Farmsen-Berne

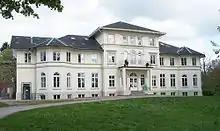
Berne manor house, built in 1890

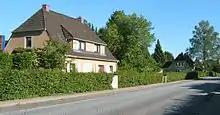
Residential houses in Gartenstadt (lit. "garden city") Berne

Farmsen-Berne is a quarter of Hamburg, Germany, in the borough of Wandsbek. More than 34,000 inhabitants live in an area of 8.3 km. Farmsen and Berne are part of the area of Walddörfer (lit. "forest villages").